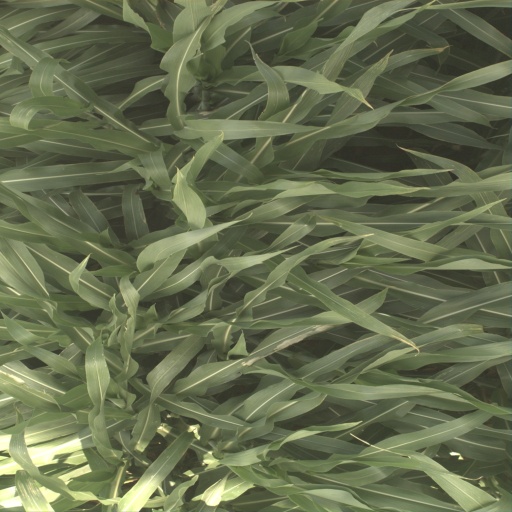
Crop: sorghum